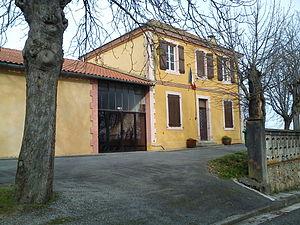
Montégut-Bourjac (mairie)
Montégut-Bourjac est une commune française située dans le département de la Haute-Garonne en région Occitanie.